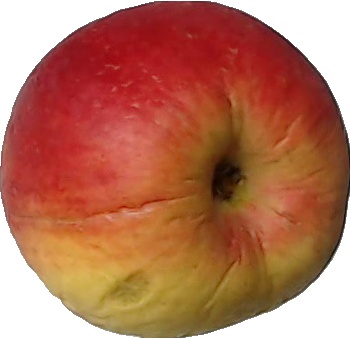
Label: apple_red_yellow_1